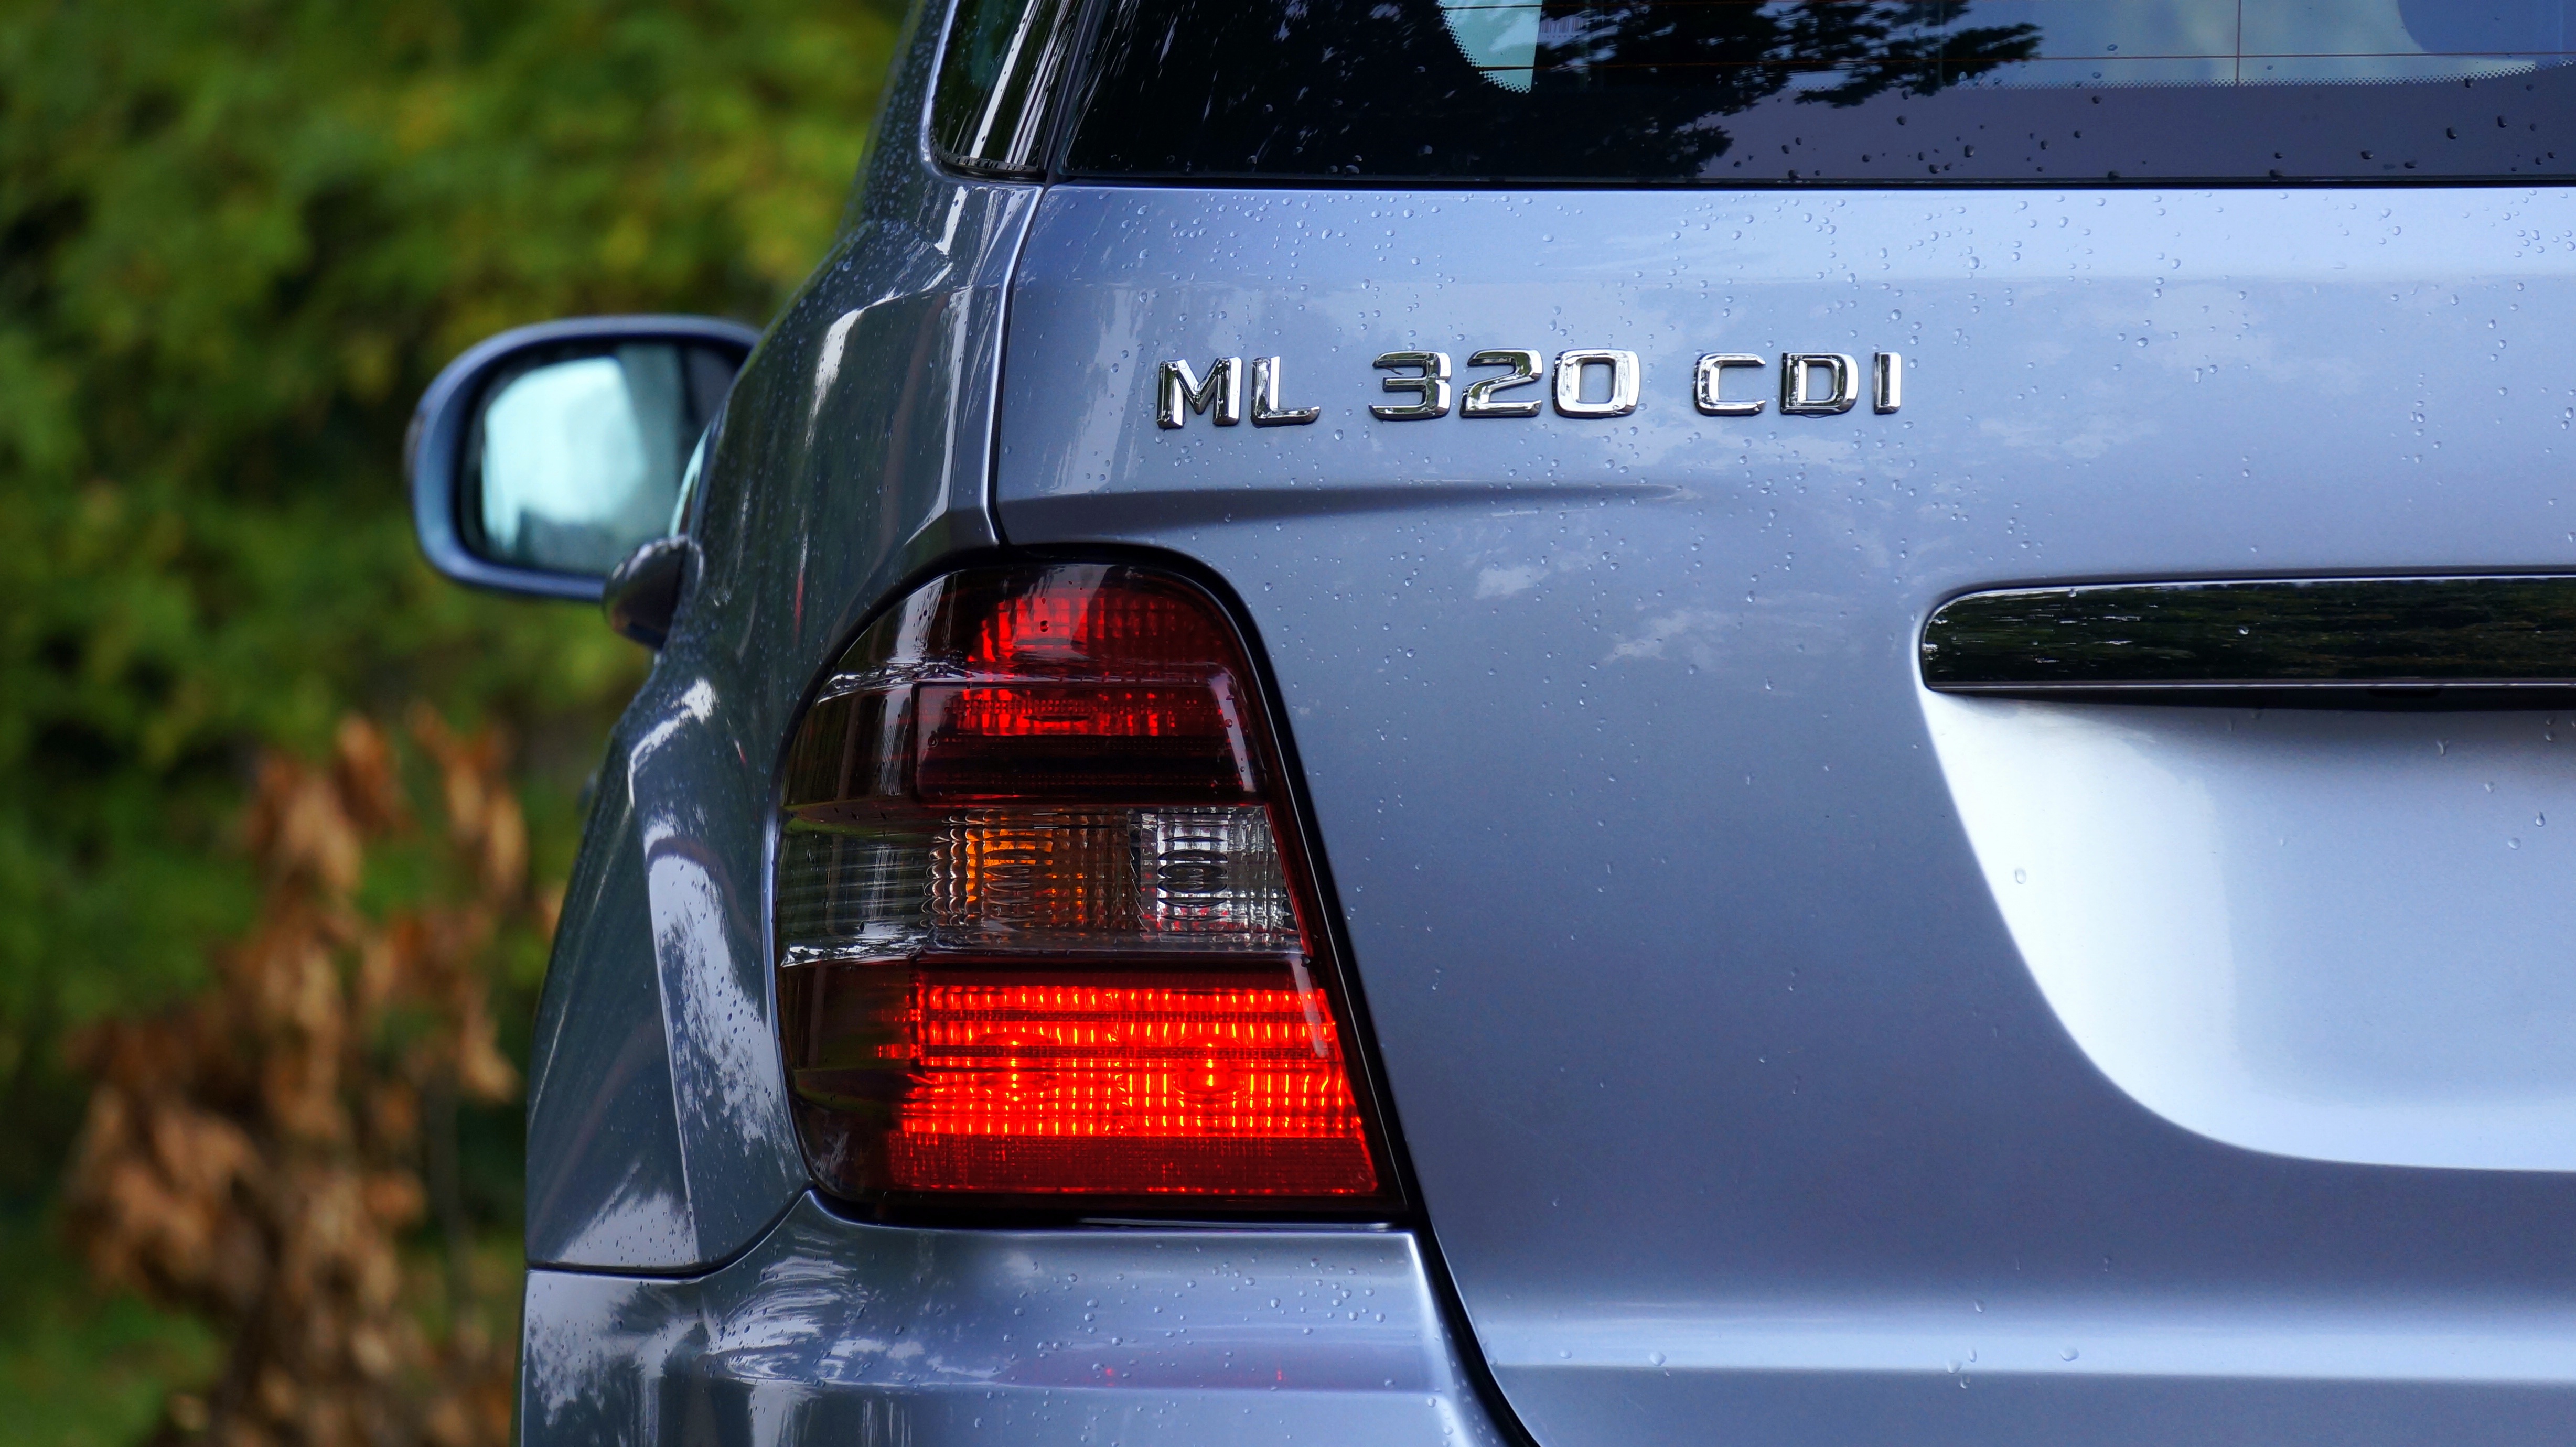
car, wheel, automobile, driving, transportation, vehicle, speed, modern, tire, automotive, bumper, power, luxury, design, performance, motor, mercedes, edition, mercedes benz, benz, sport utility vehicle, automobile make, automotive exterior, vehicle registration plate, off roading